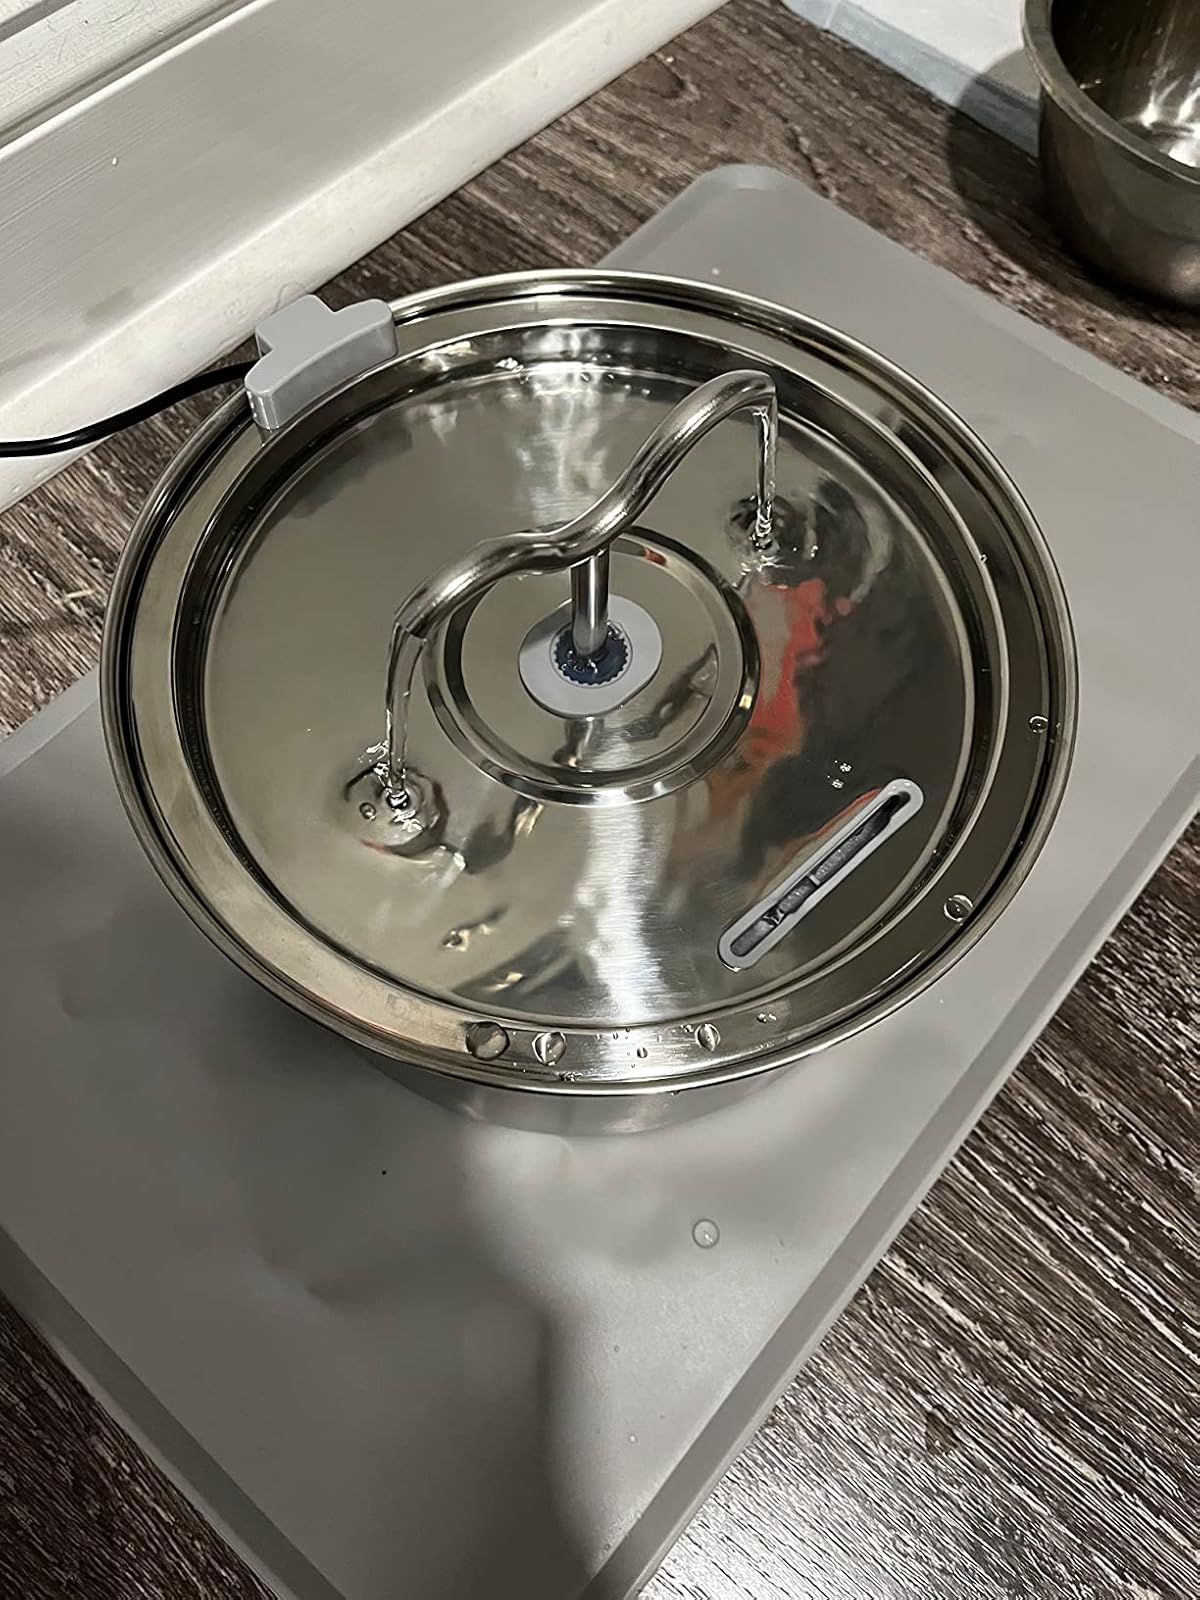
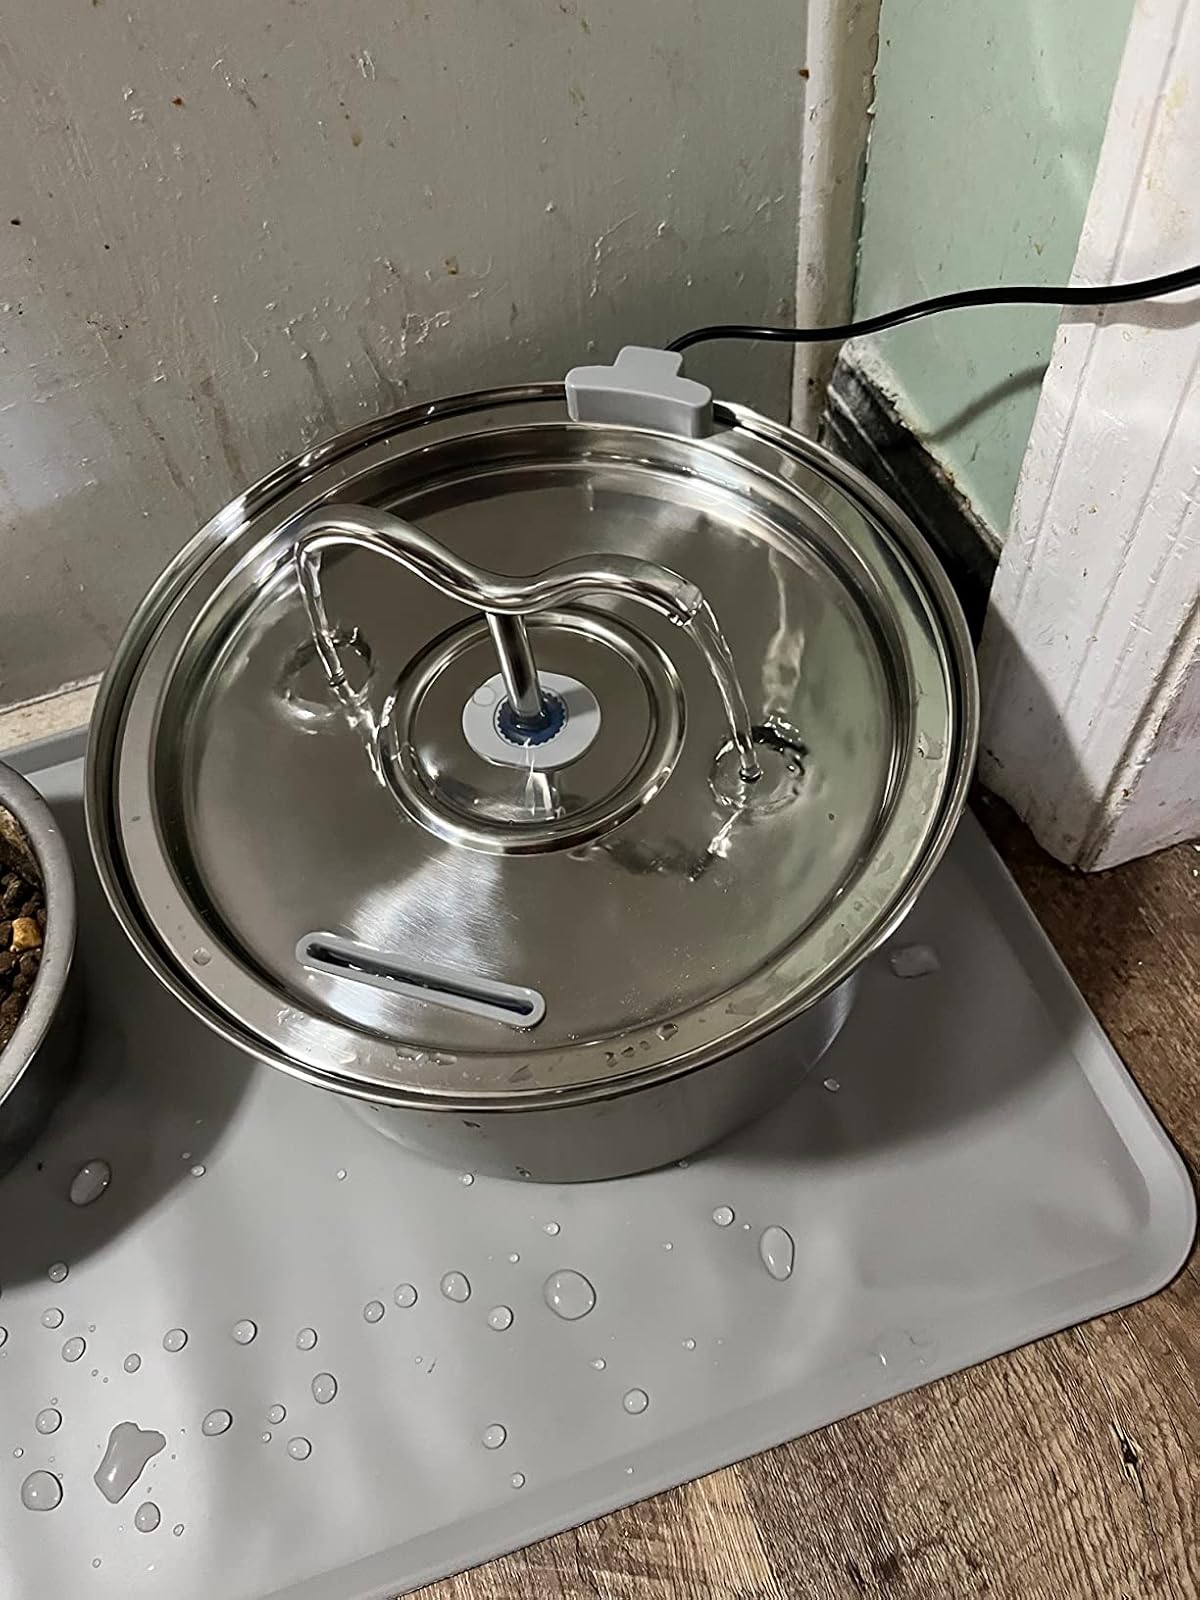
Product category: items_bowl
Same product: yes